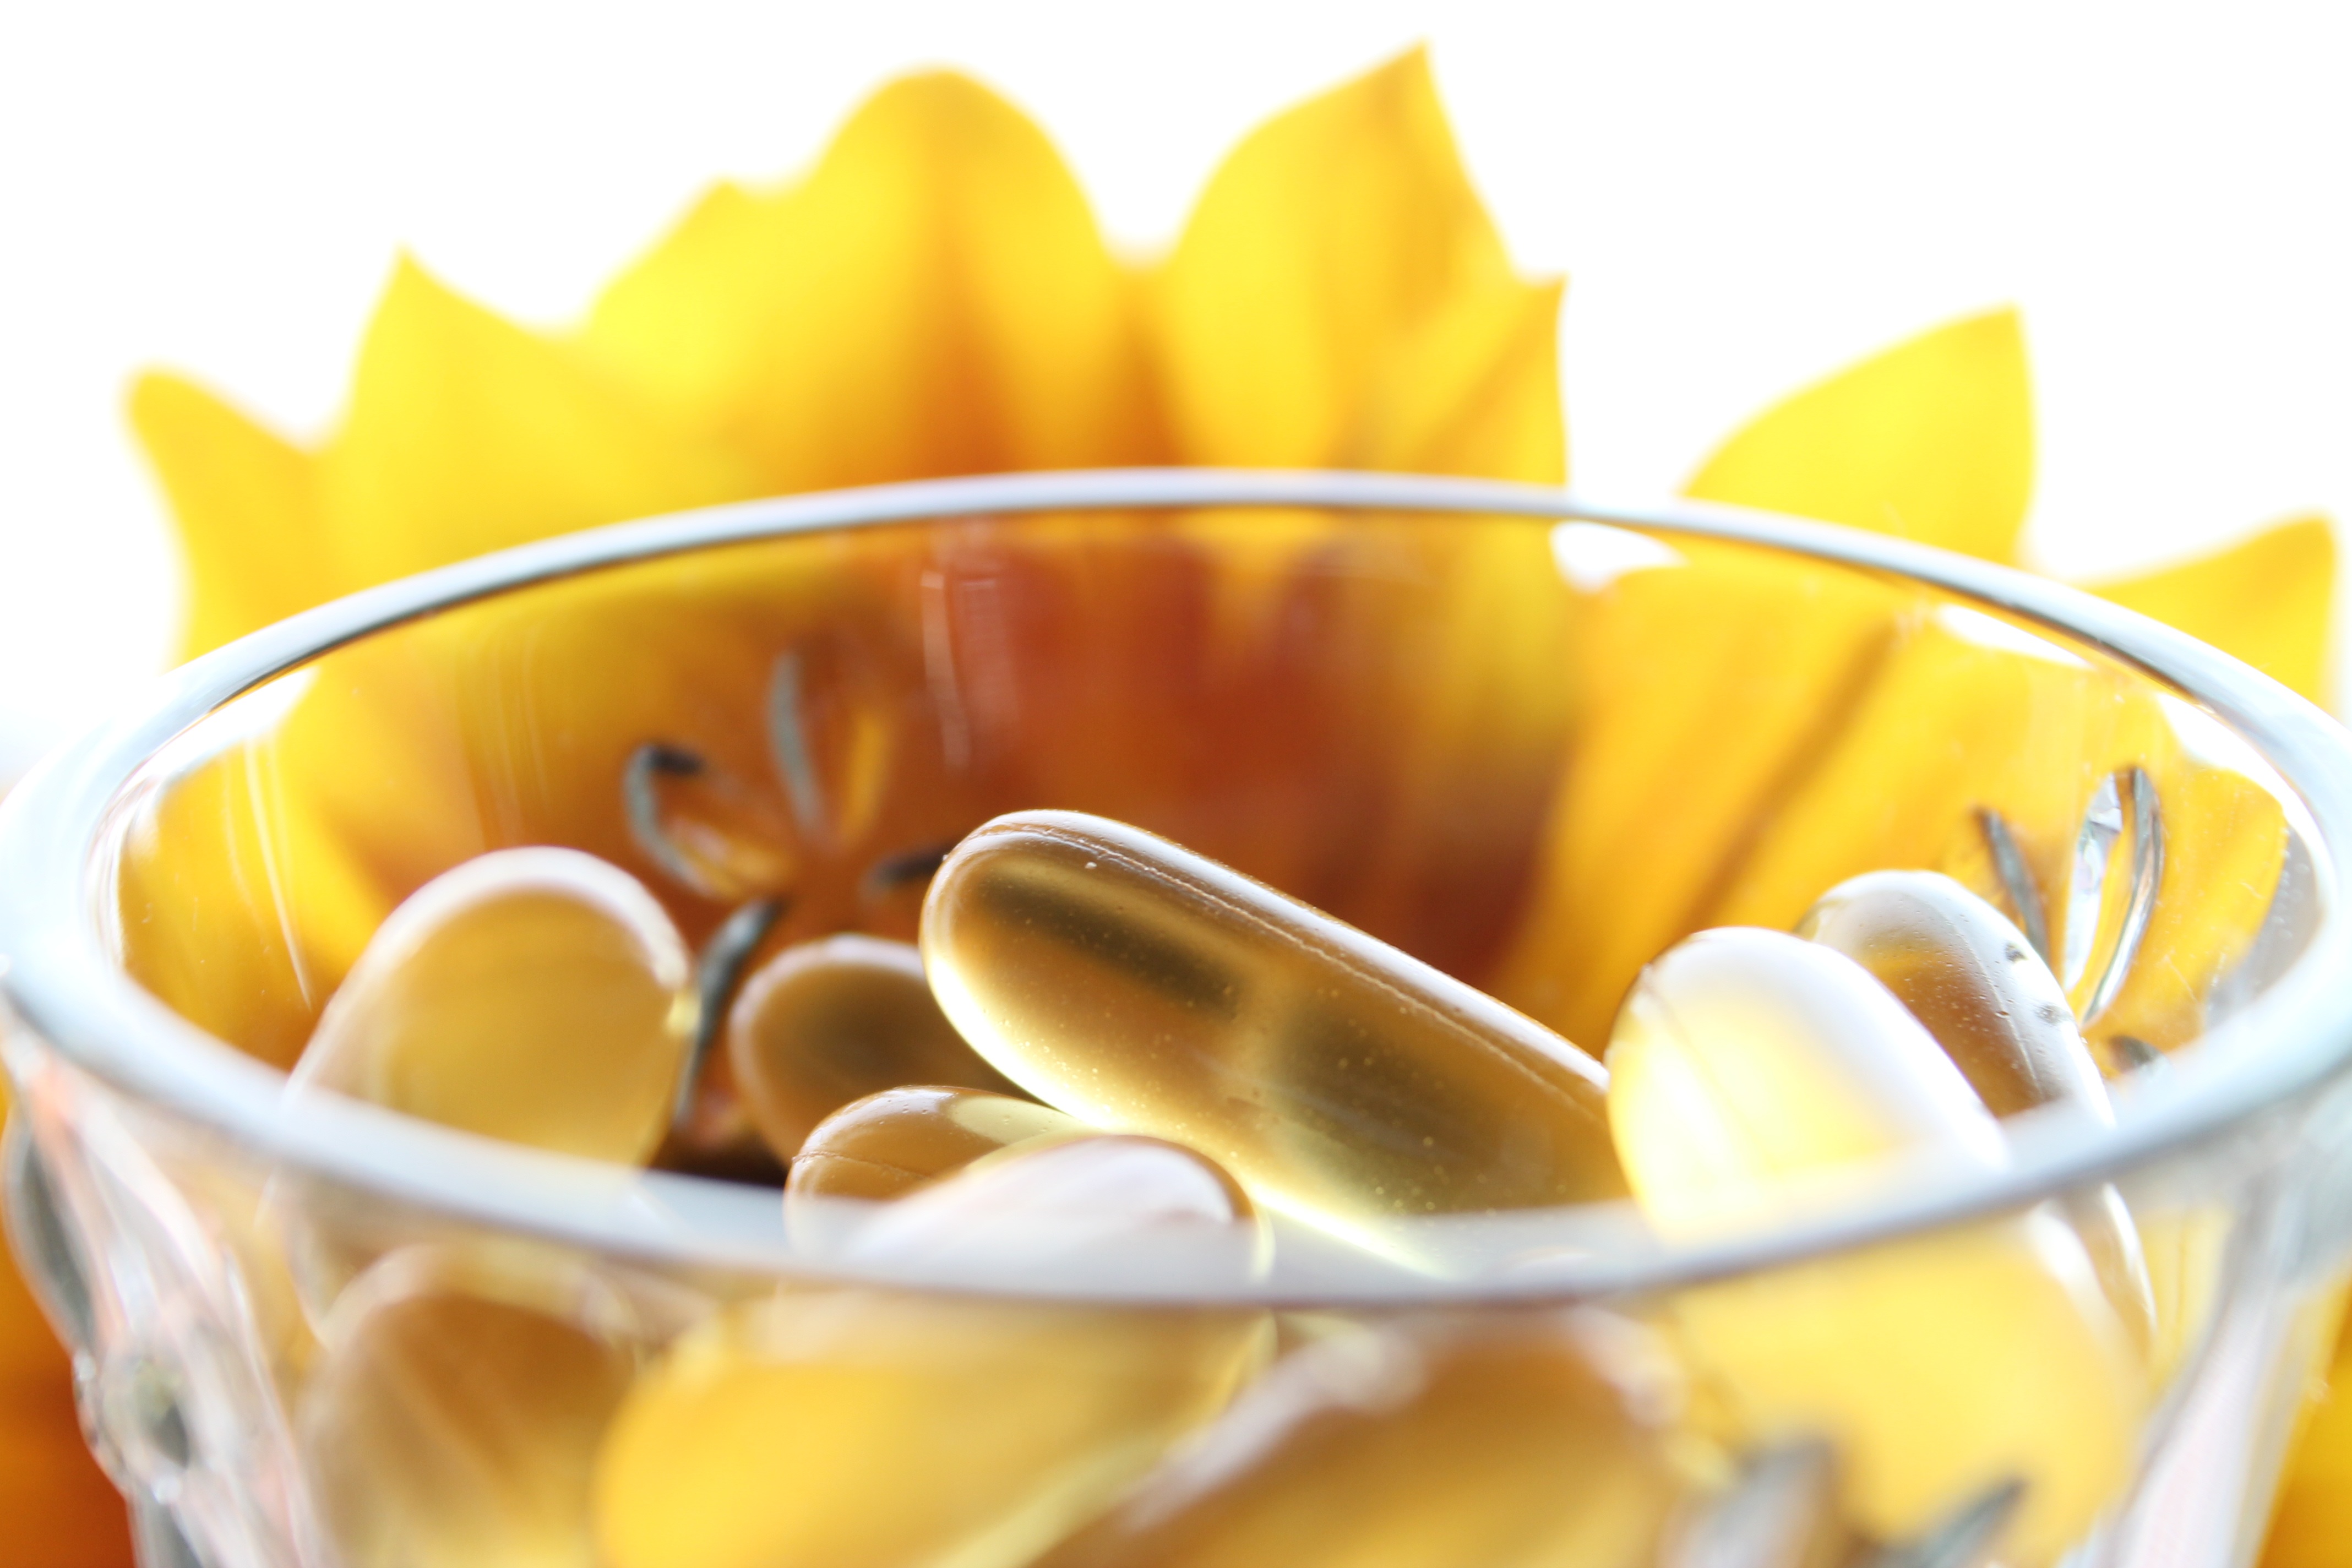
plant, fruit, dish, food, produce, care, colorful, yellow, medicine, cuisine, health, capsule, vitamin, drug, therapy, medication, treatment, healthcare, medicinal, flowering plant, supplement, remedy, land plant, naturheilkunde, kapseln